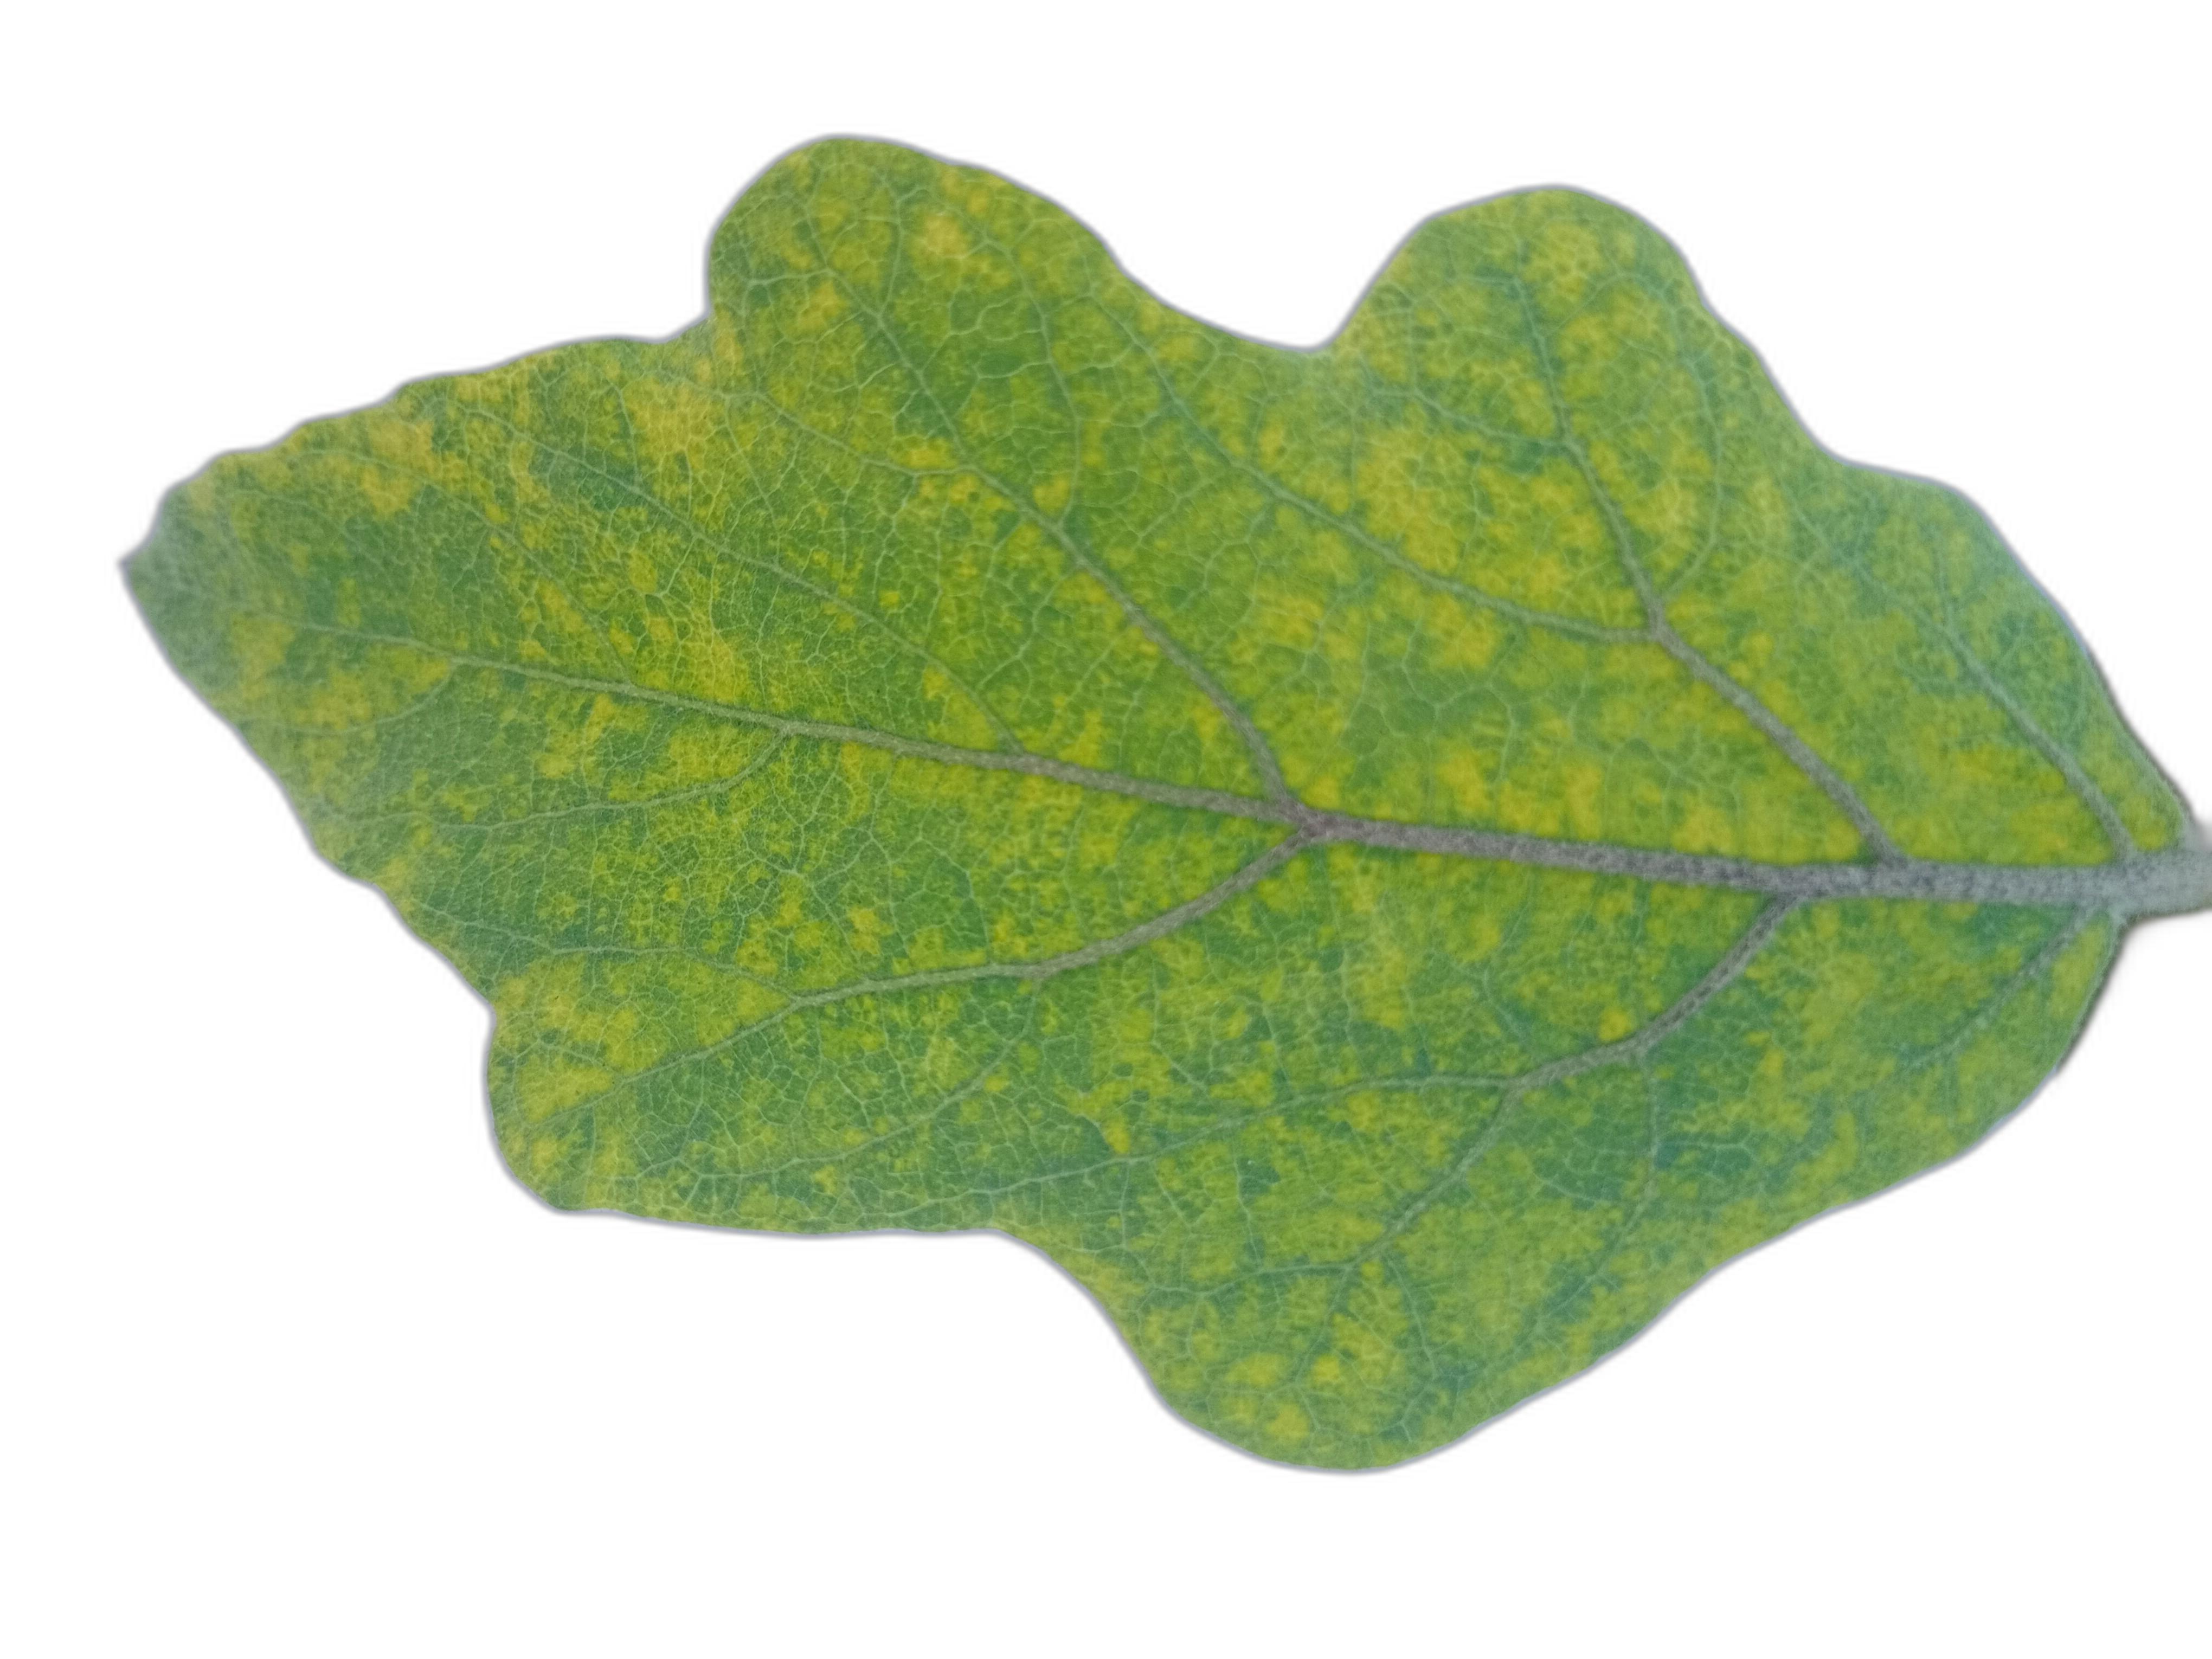
Label: Mosaic Virus Disease